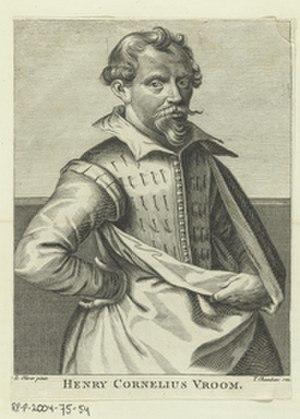
Hendrick Cornelisz Vroom est un peintre néerlandais connu pour ses œuvres illustrant des marines et des batailles maritimes historiques. Il est considéré comme le fondateur du genre de peinture marine aux Pays-Bas pendant le siècle d'or néerlandais.